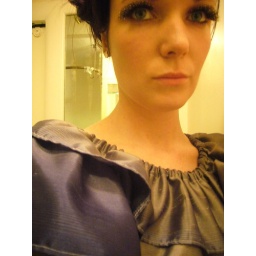
yes i wore the same outfit, dress designed by holly statdler, amazing girl from portland Or